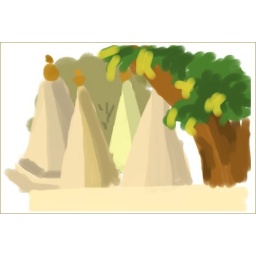
Temple in sector 24, Chandigarh, India. Sketched sitting in the car from car park.